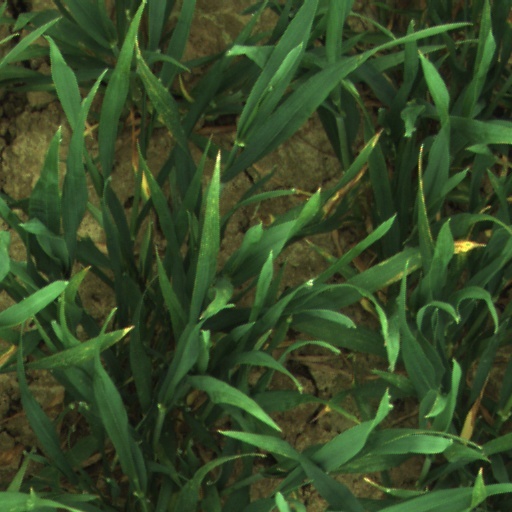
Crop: wheat